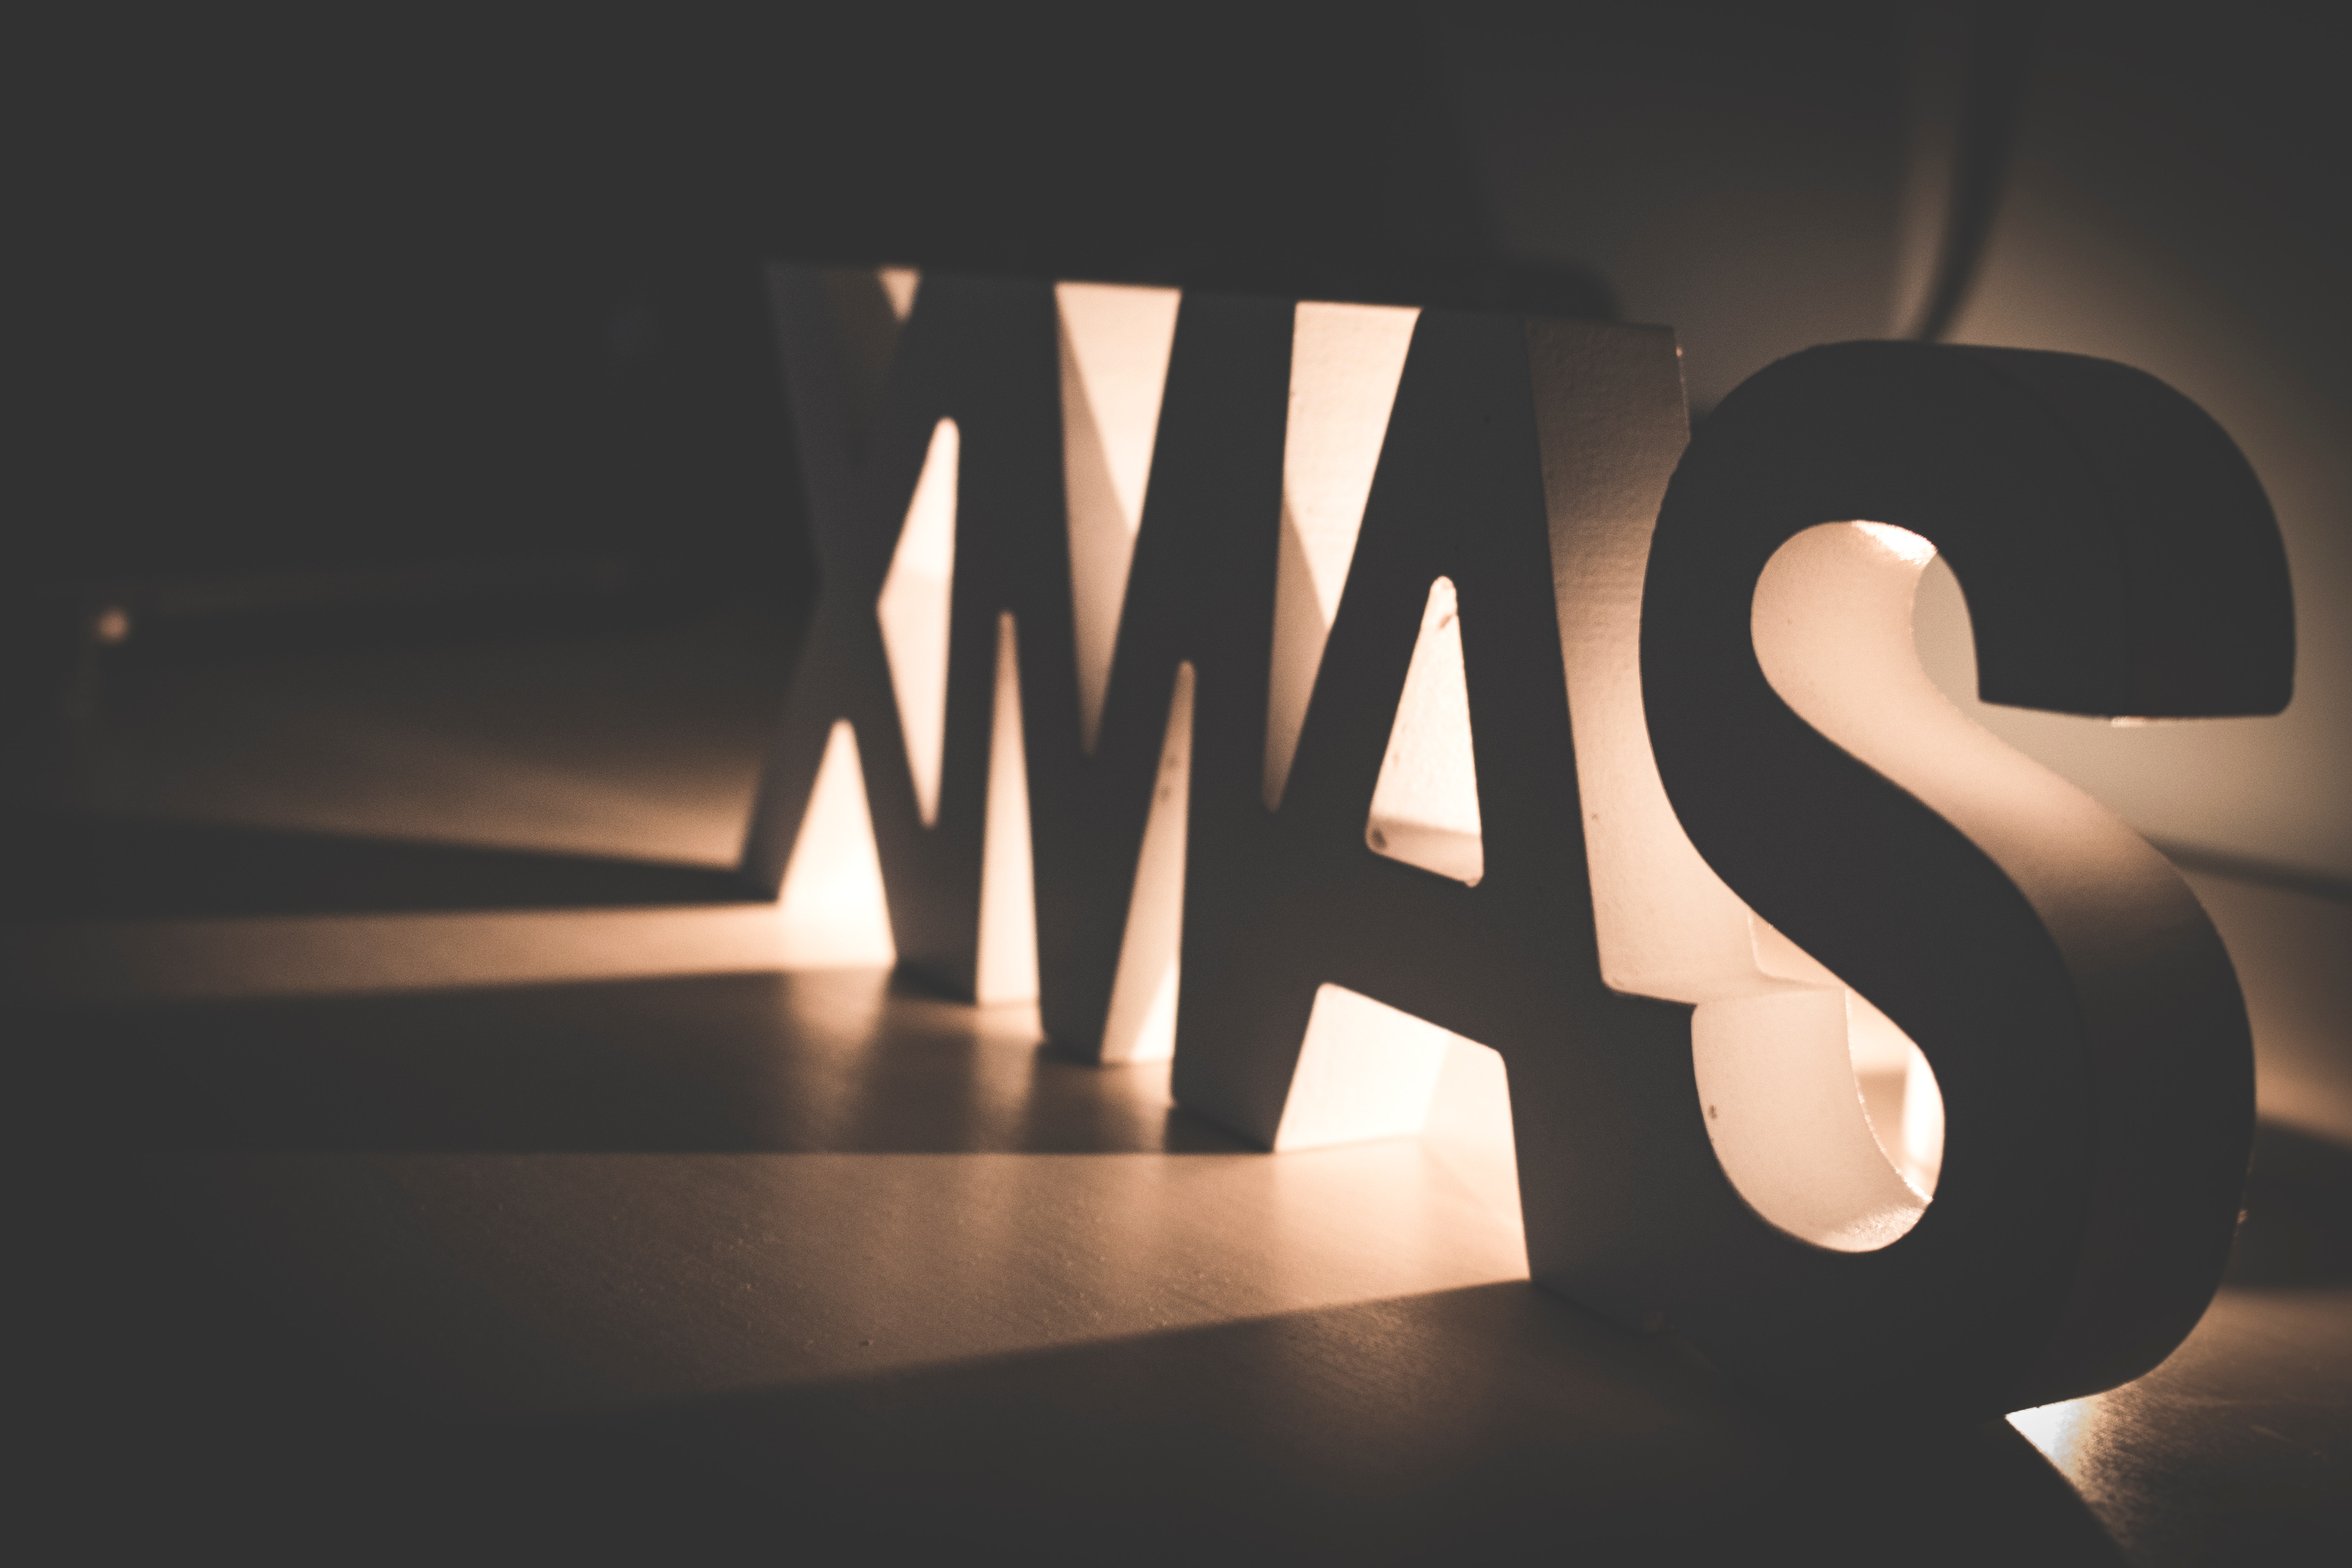
light, text, font, lighting, design, graphics, architecture, night, darkness, photography, shadow, logo, signage, art